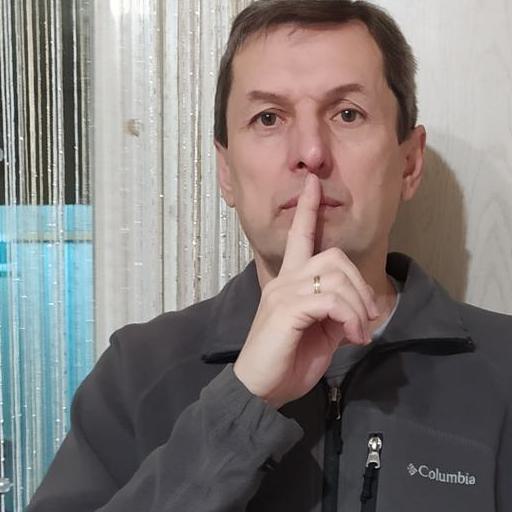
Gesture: mute